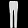
Label: Trouser